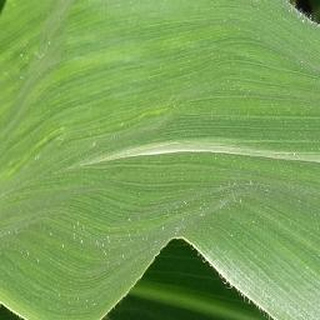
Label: healthy_corn